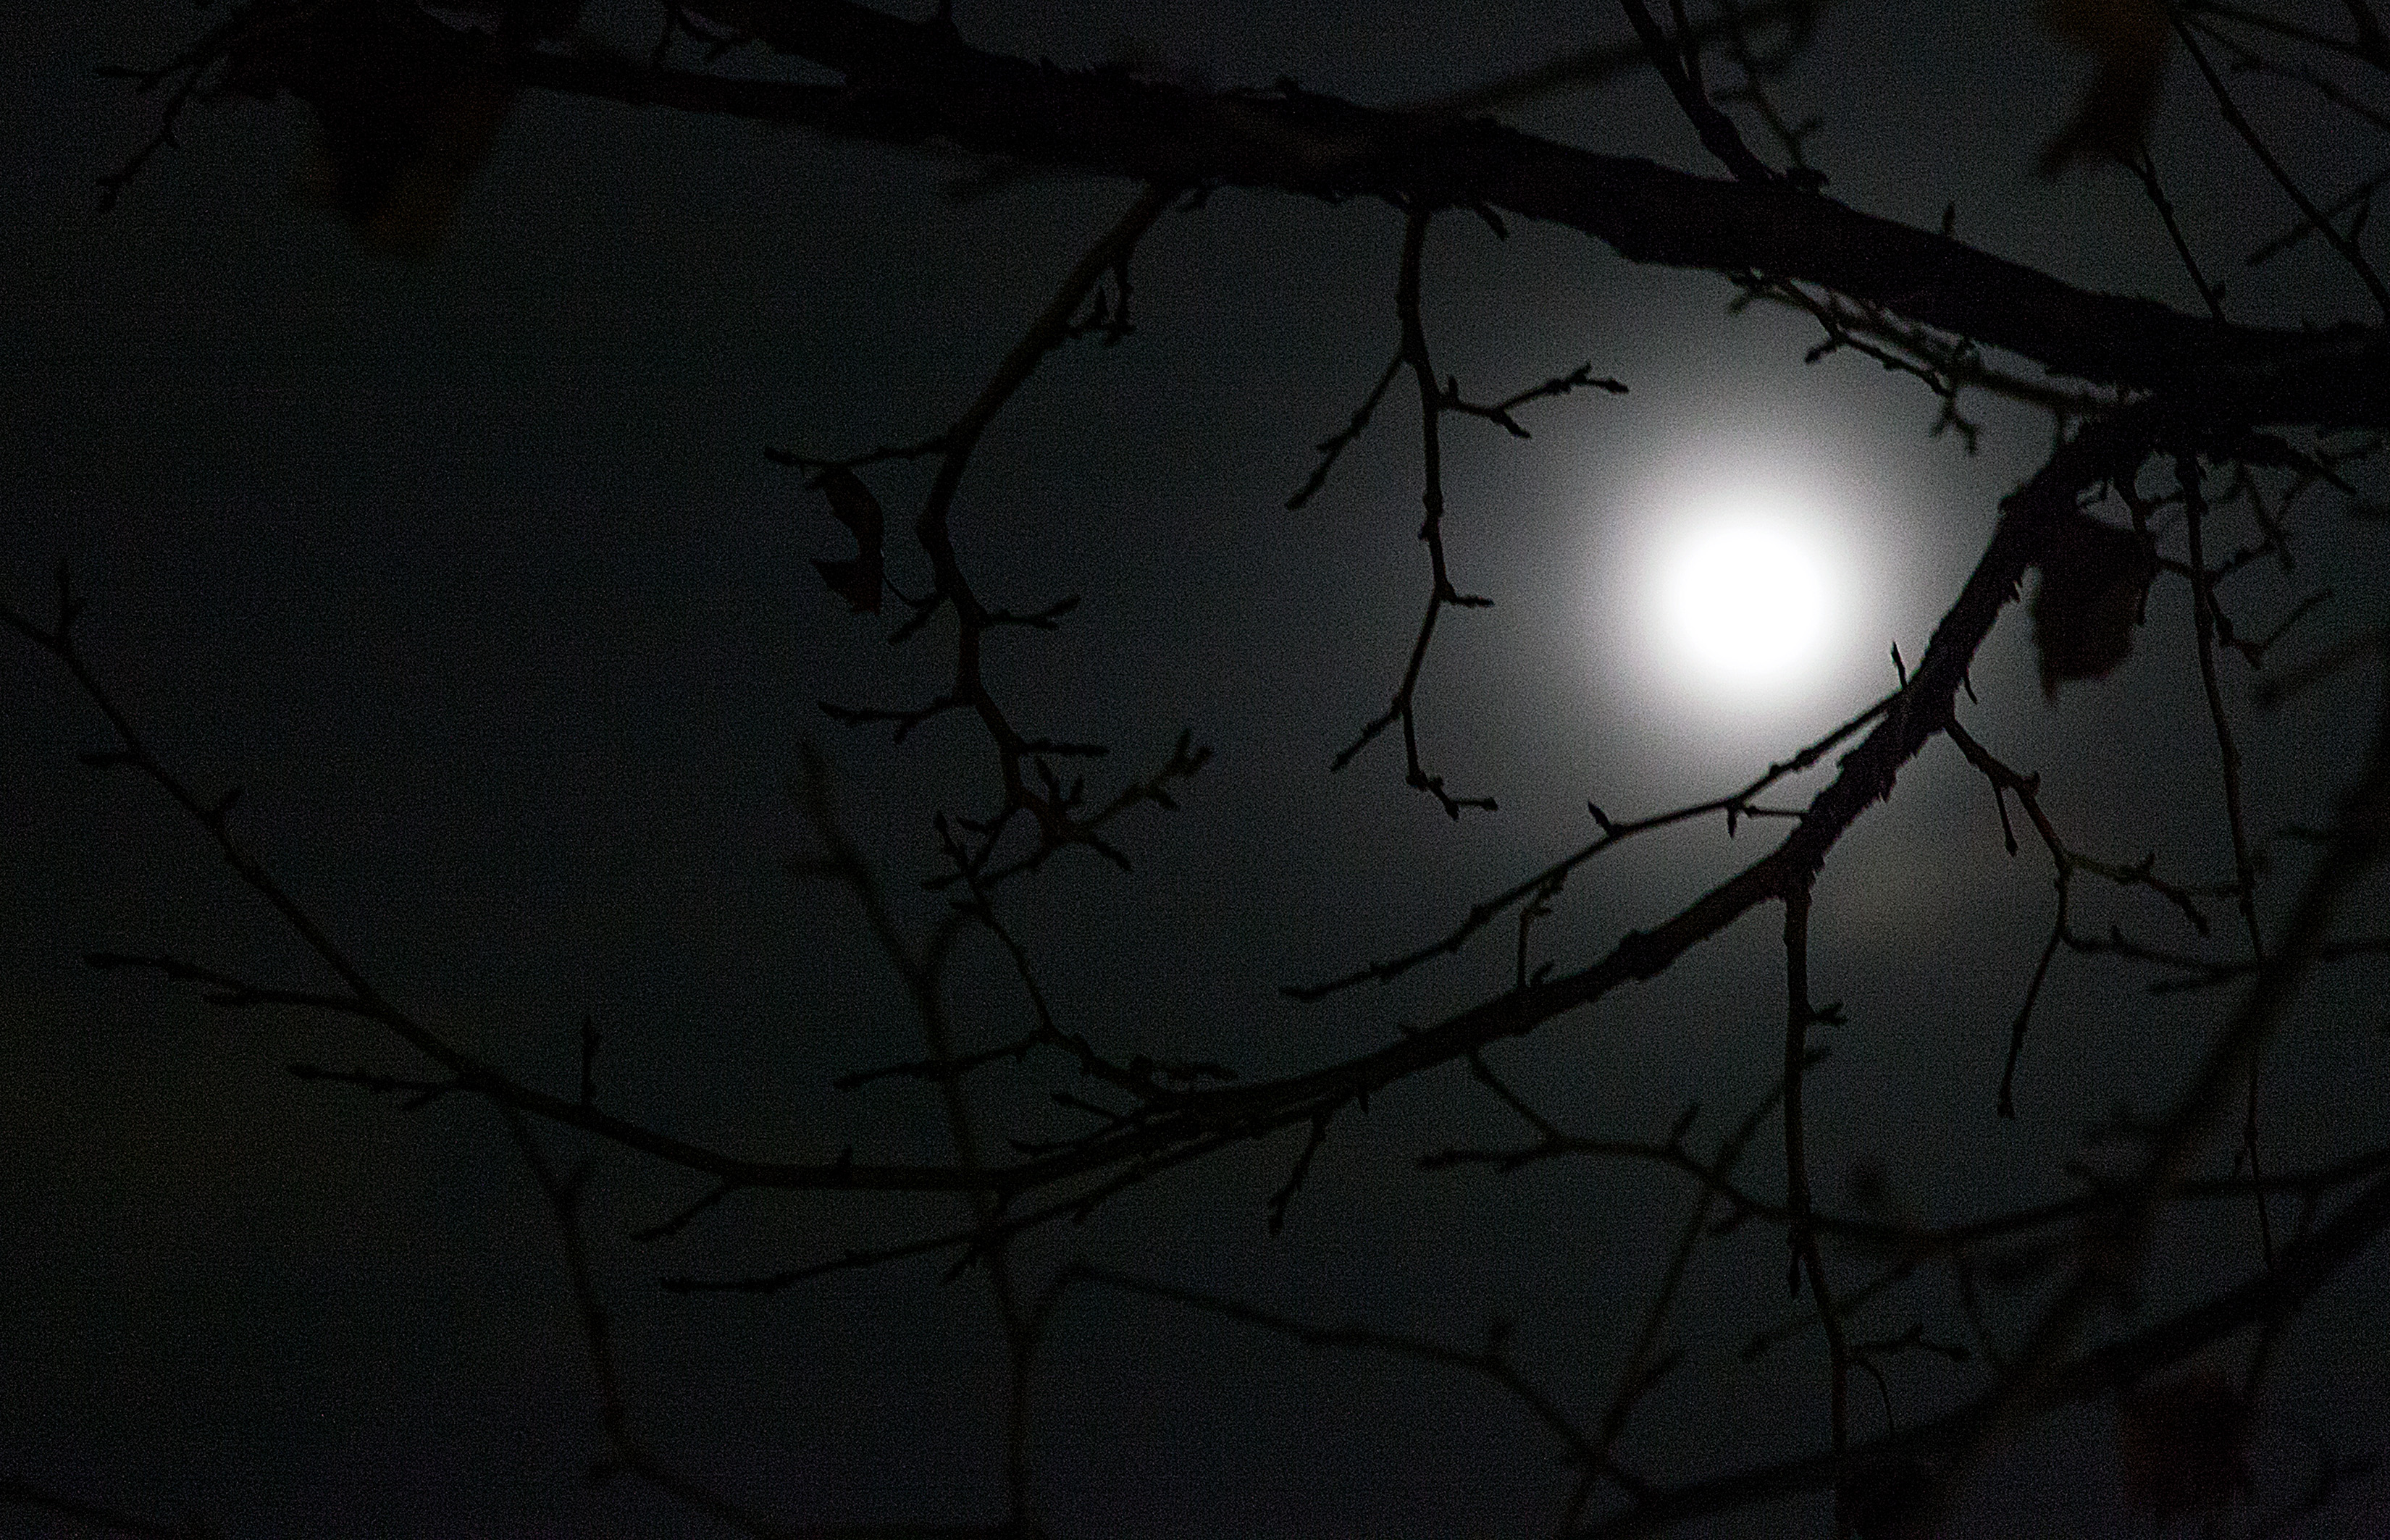
tree, branch, light, sky, night, reflection, darkness, monochrome, moon, full moon, moonlight, 2016, clouds, 366, bash